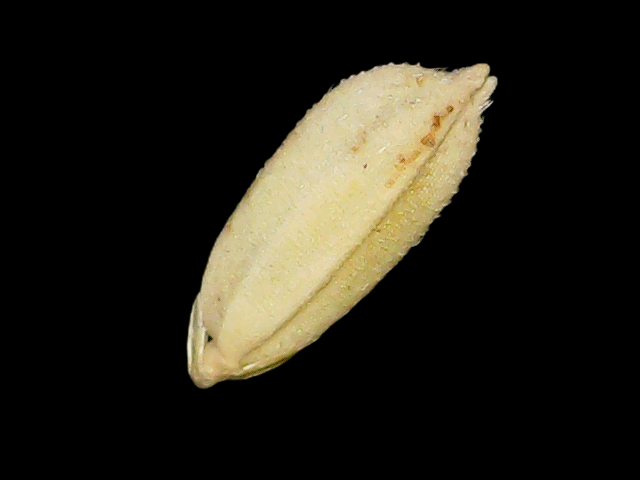
Rice variety: Bd33